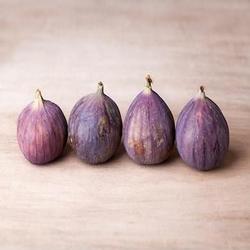
Label: Fig